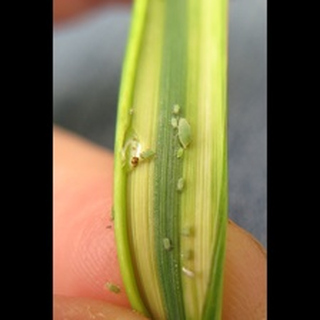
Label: wheat_aphid